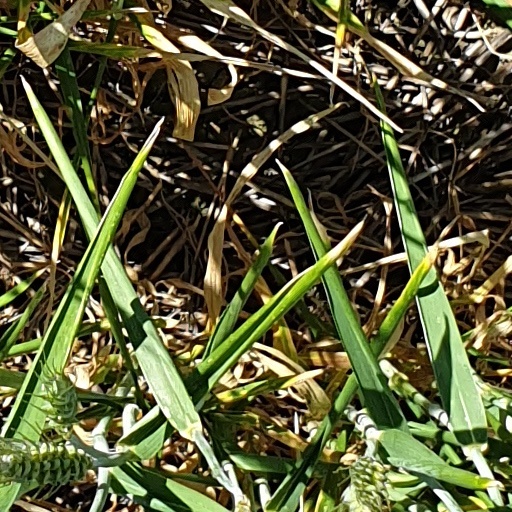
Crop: wheat